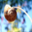
Label: snail